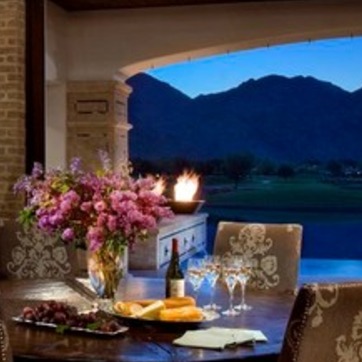
Material: other